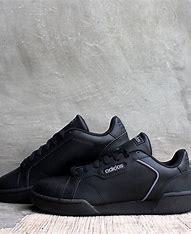
Brand: Adidas
Model: Roguera